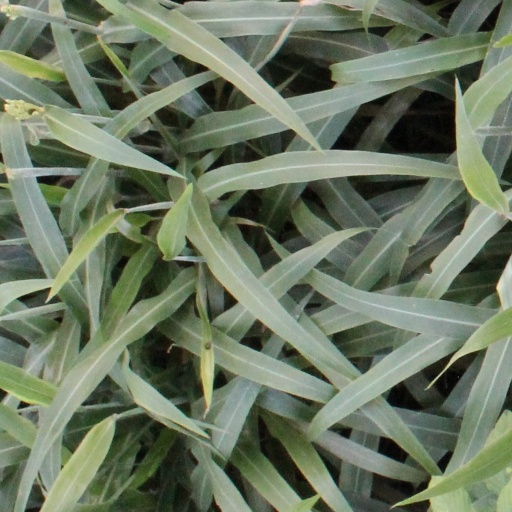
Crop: sorghum